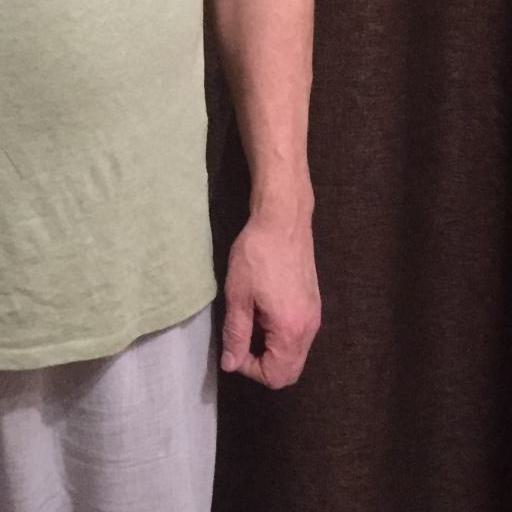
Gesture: no_gesture